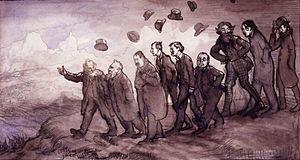
Le New English Art Club est une société artistique anglaise fondée à Londres en 1885 en réaction à la Royal Academy.